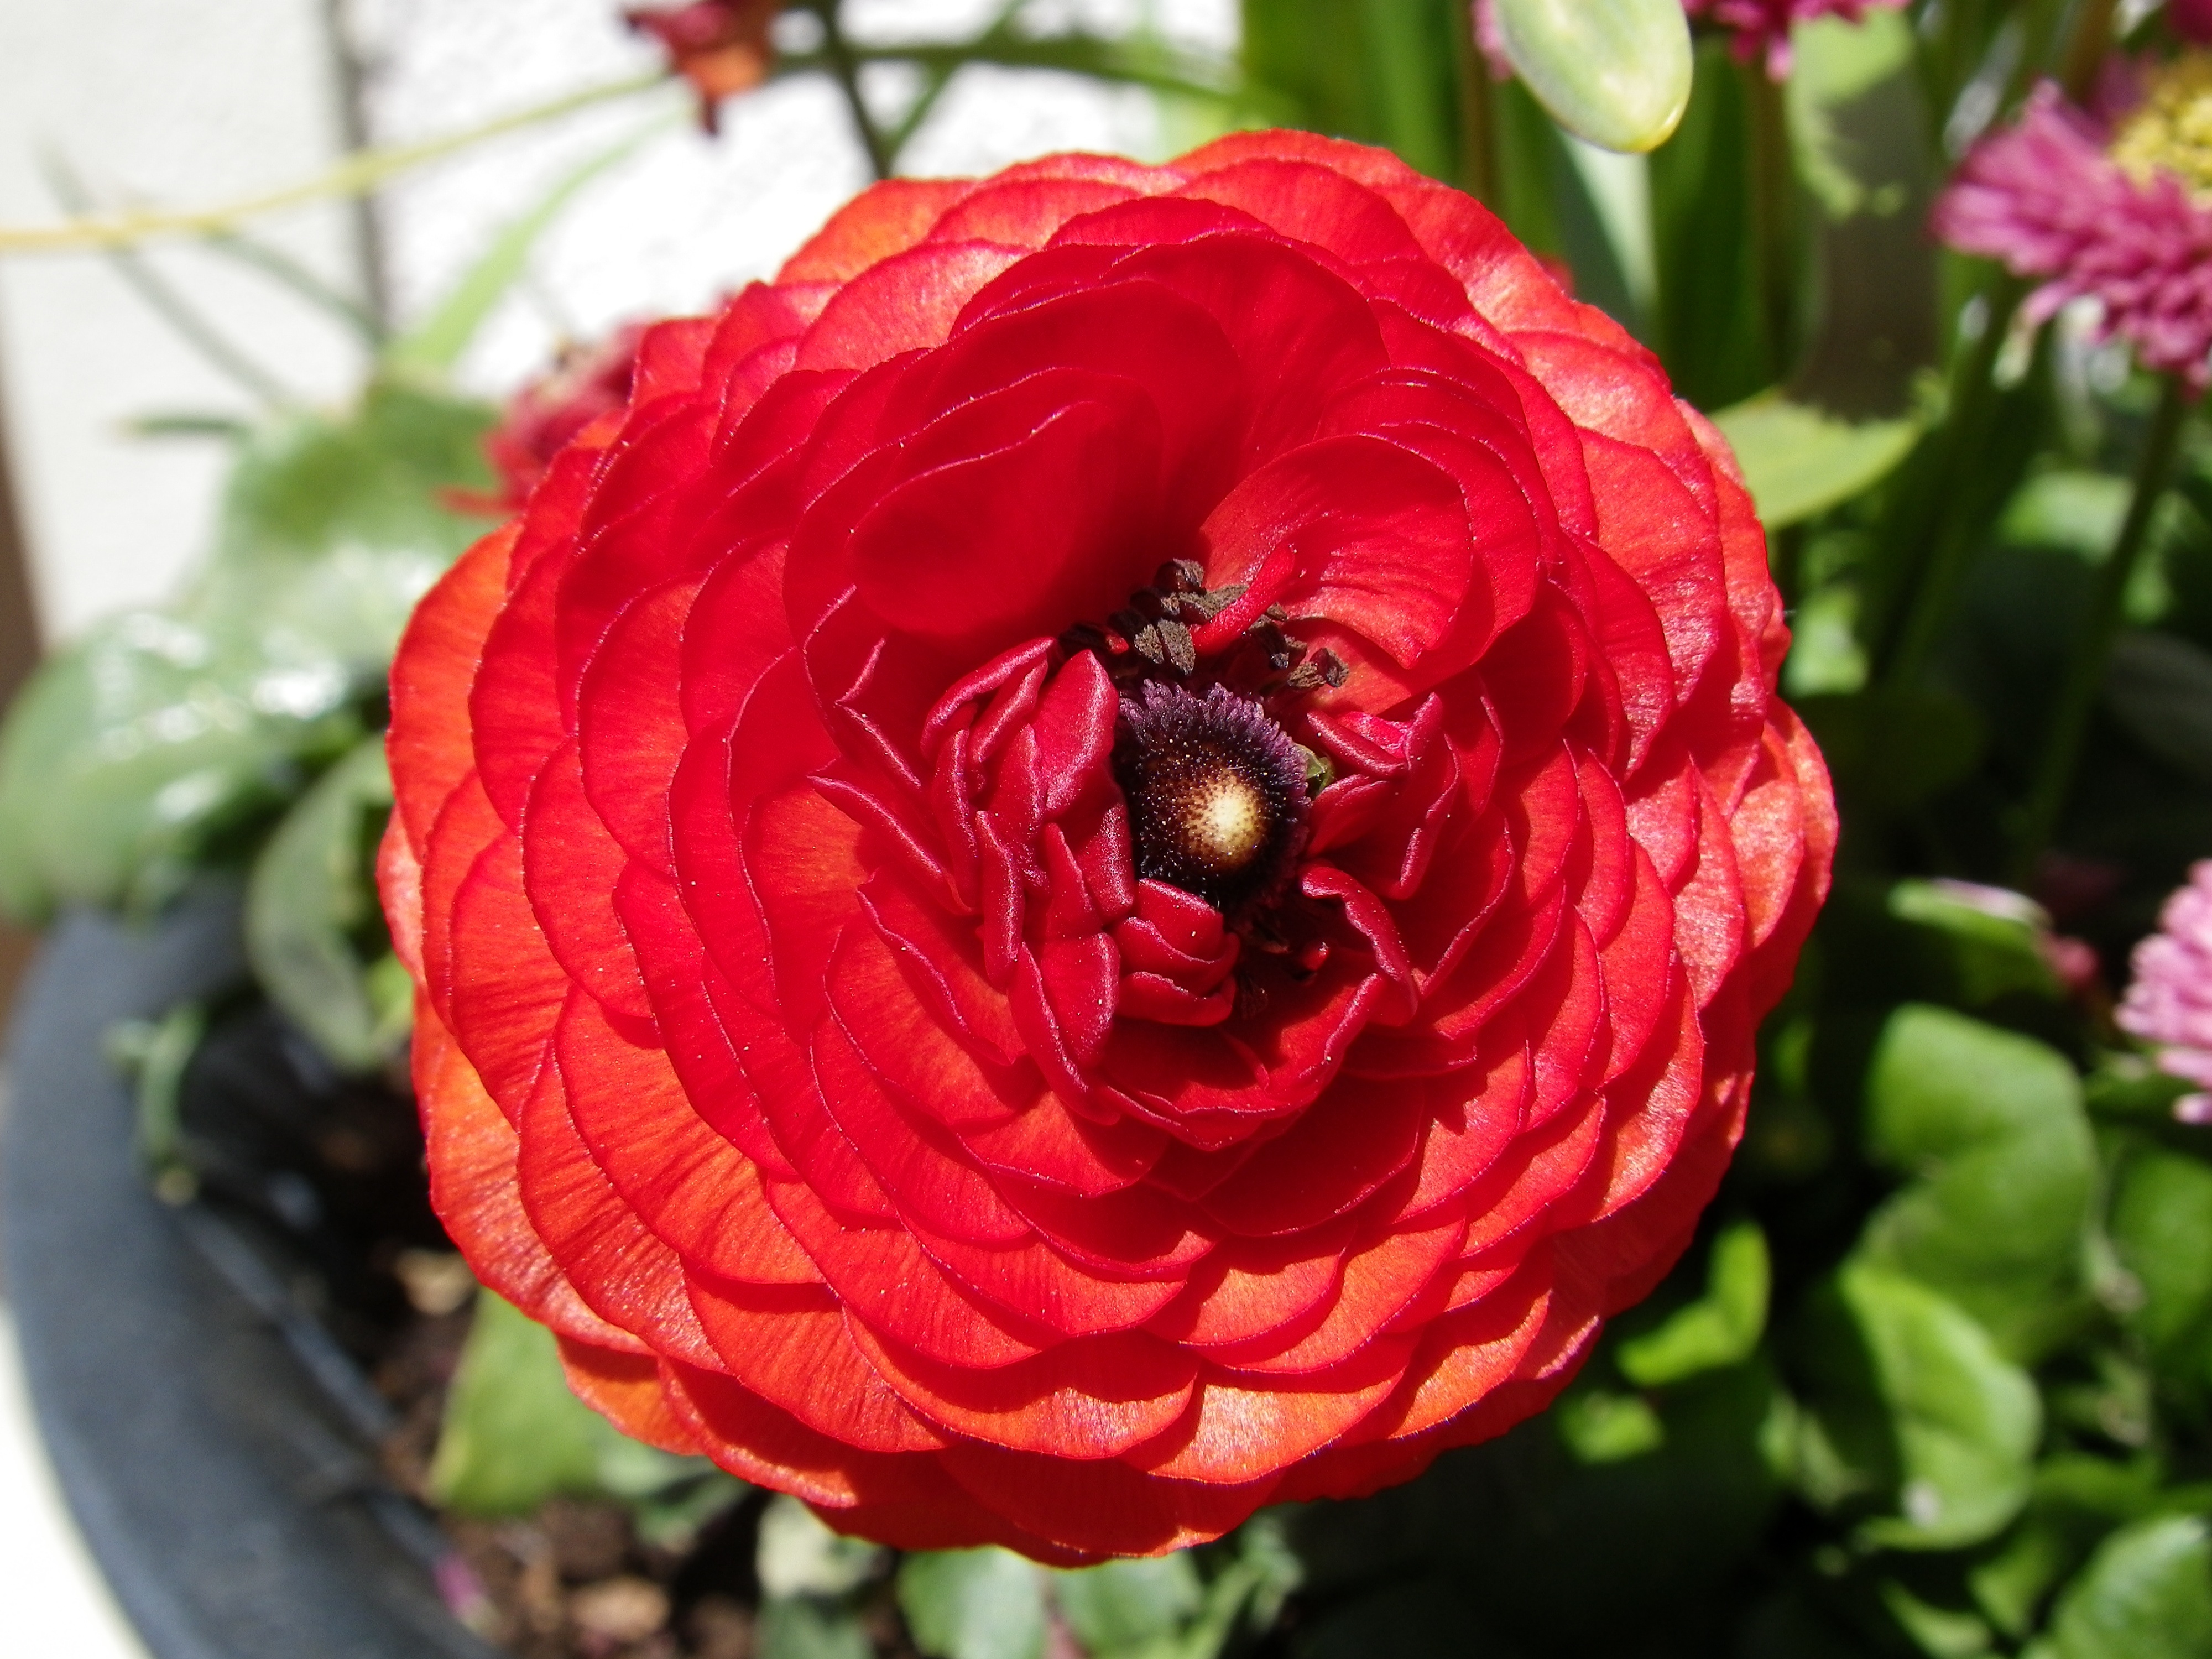
nature, plant, flower, petal, rose, red, flora, floristry, peony, floribunda, flowering plant, garden roses, rose family, flower bouquet, floral design, land plant, rosa centifolia, flower arranging